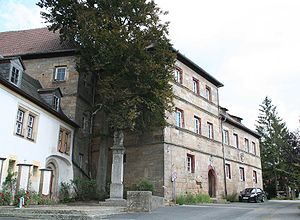
Redwitz an der Rodach
Slottet i Redwitz
Redwitz an der Rodach er en kommune i Landkreis Lichtenfels regierungsbezirk Oberfranken i den tyske delstat Bayern. Den er administrationsby for Verwaltungsgemeinschaft Redwitz an der Rodach.